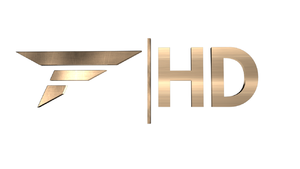
Fashion One est une chaîne de télévision consacrée au luxe et à la mode, elle est lancée le 8 avril 2010. Elle est principalement diffusée sur le satellite via les plates-formes Astra et Canalsat et depuis décembre 2015 sur Nilesat. Fashion One a pour ambition de détrôner la chaîne leader sur ce créneau Fashion TV.